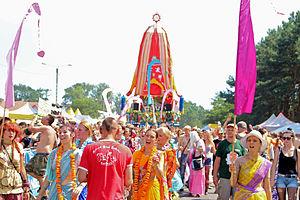
Pol'and'Rock Festival est un des plus grands festivals en plein air d'Europe, se produisant annuellement depuis 1995 en Pologne. Après avoir plusieurs fois déménagé pendant les premières années, le festival se tient depuis 2004 à Kostrzyn nad Odrą à la frontière allemande.